Portarlington, Victoria

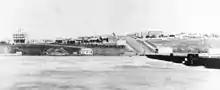
Panoramic view of Portarlington from the pier, circa 1900, showing Hotels and Market Reserve.

The Portarlington Cricket Club was established in 1872, although the game had been played in the town for many years before. An Australian Rules Football club appeared in 1874. Tennis courts were built in the old park in 1896.